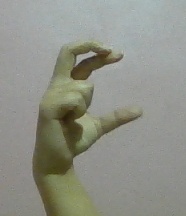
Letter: thal